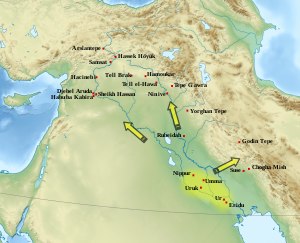
Uruk-kulturen
Oversigt over Uruk-arkæologiens vigtigste steder; kulturens spredningsakser.
Uruk-kulturen var en forhistorisk kultur i Mellemøsten i det 4. årtusinde f.Kr. Den markerede overgangen fra neolitisk tid til bronzealderen. Uruk-kulturen omfatter en tidsperiode fra omkring 4.100 f.Kr. til 3.000 f.Kr. Den inddeles gerne i delperioderne I-VI.